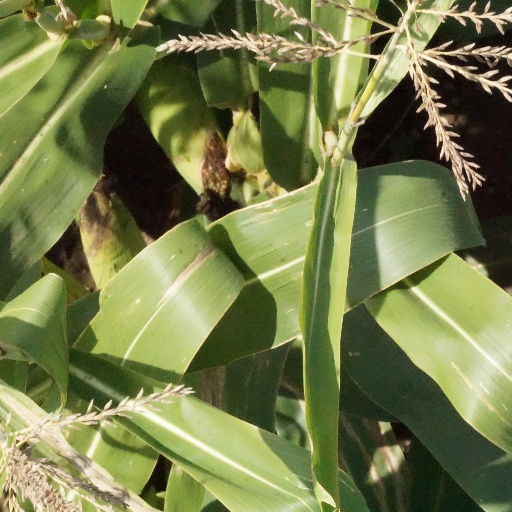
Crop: maize; corn